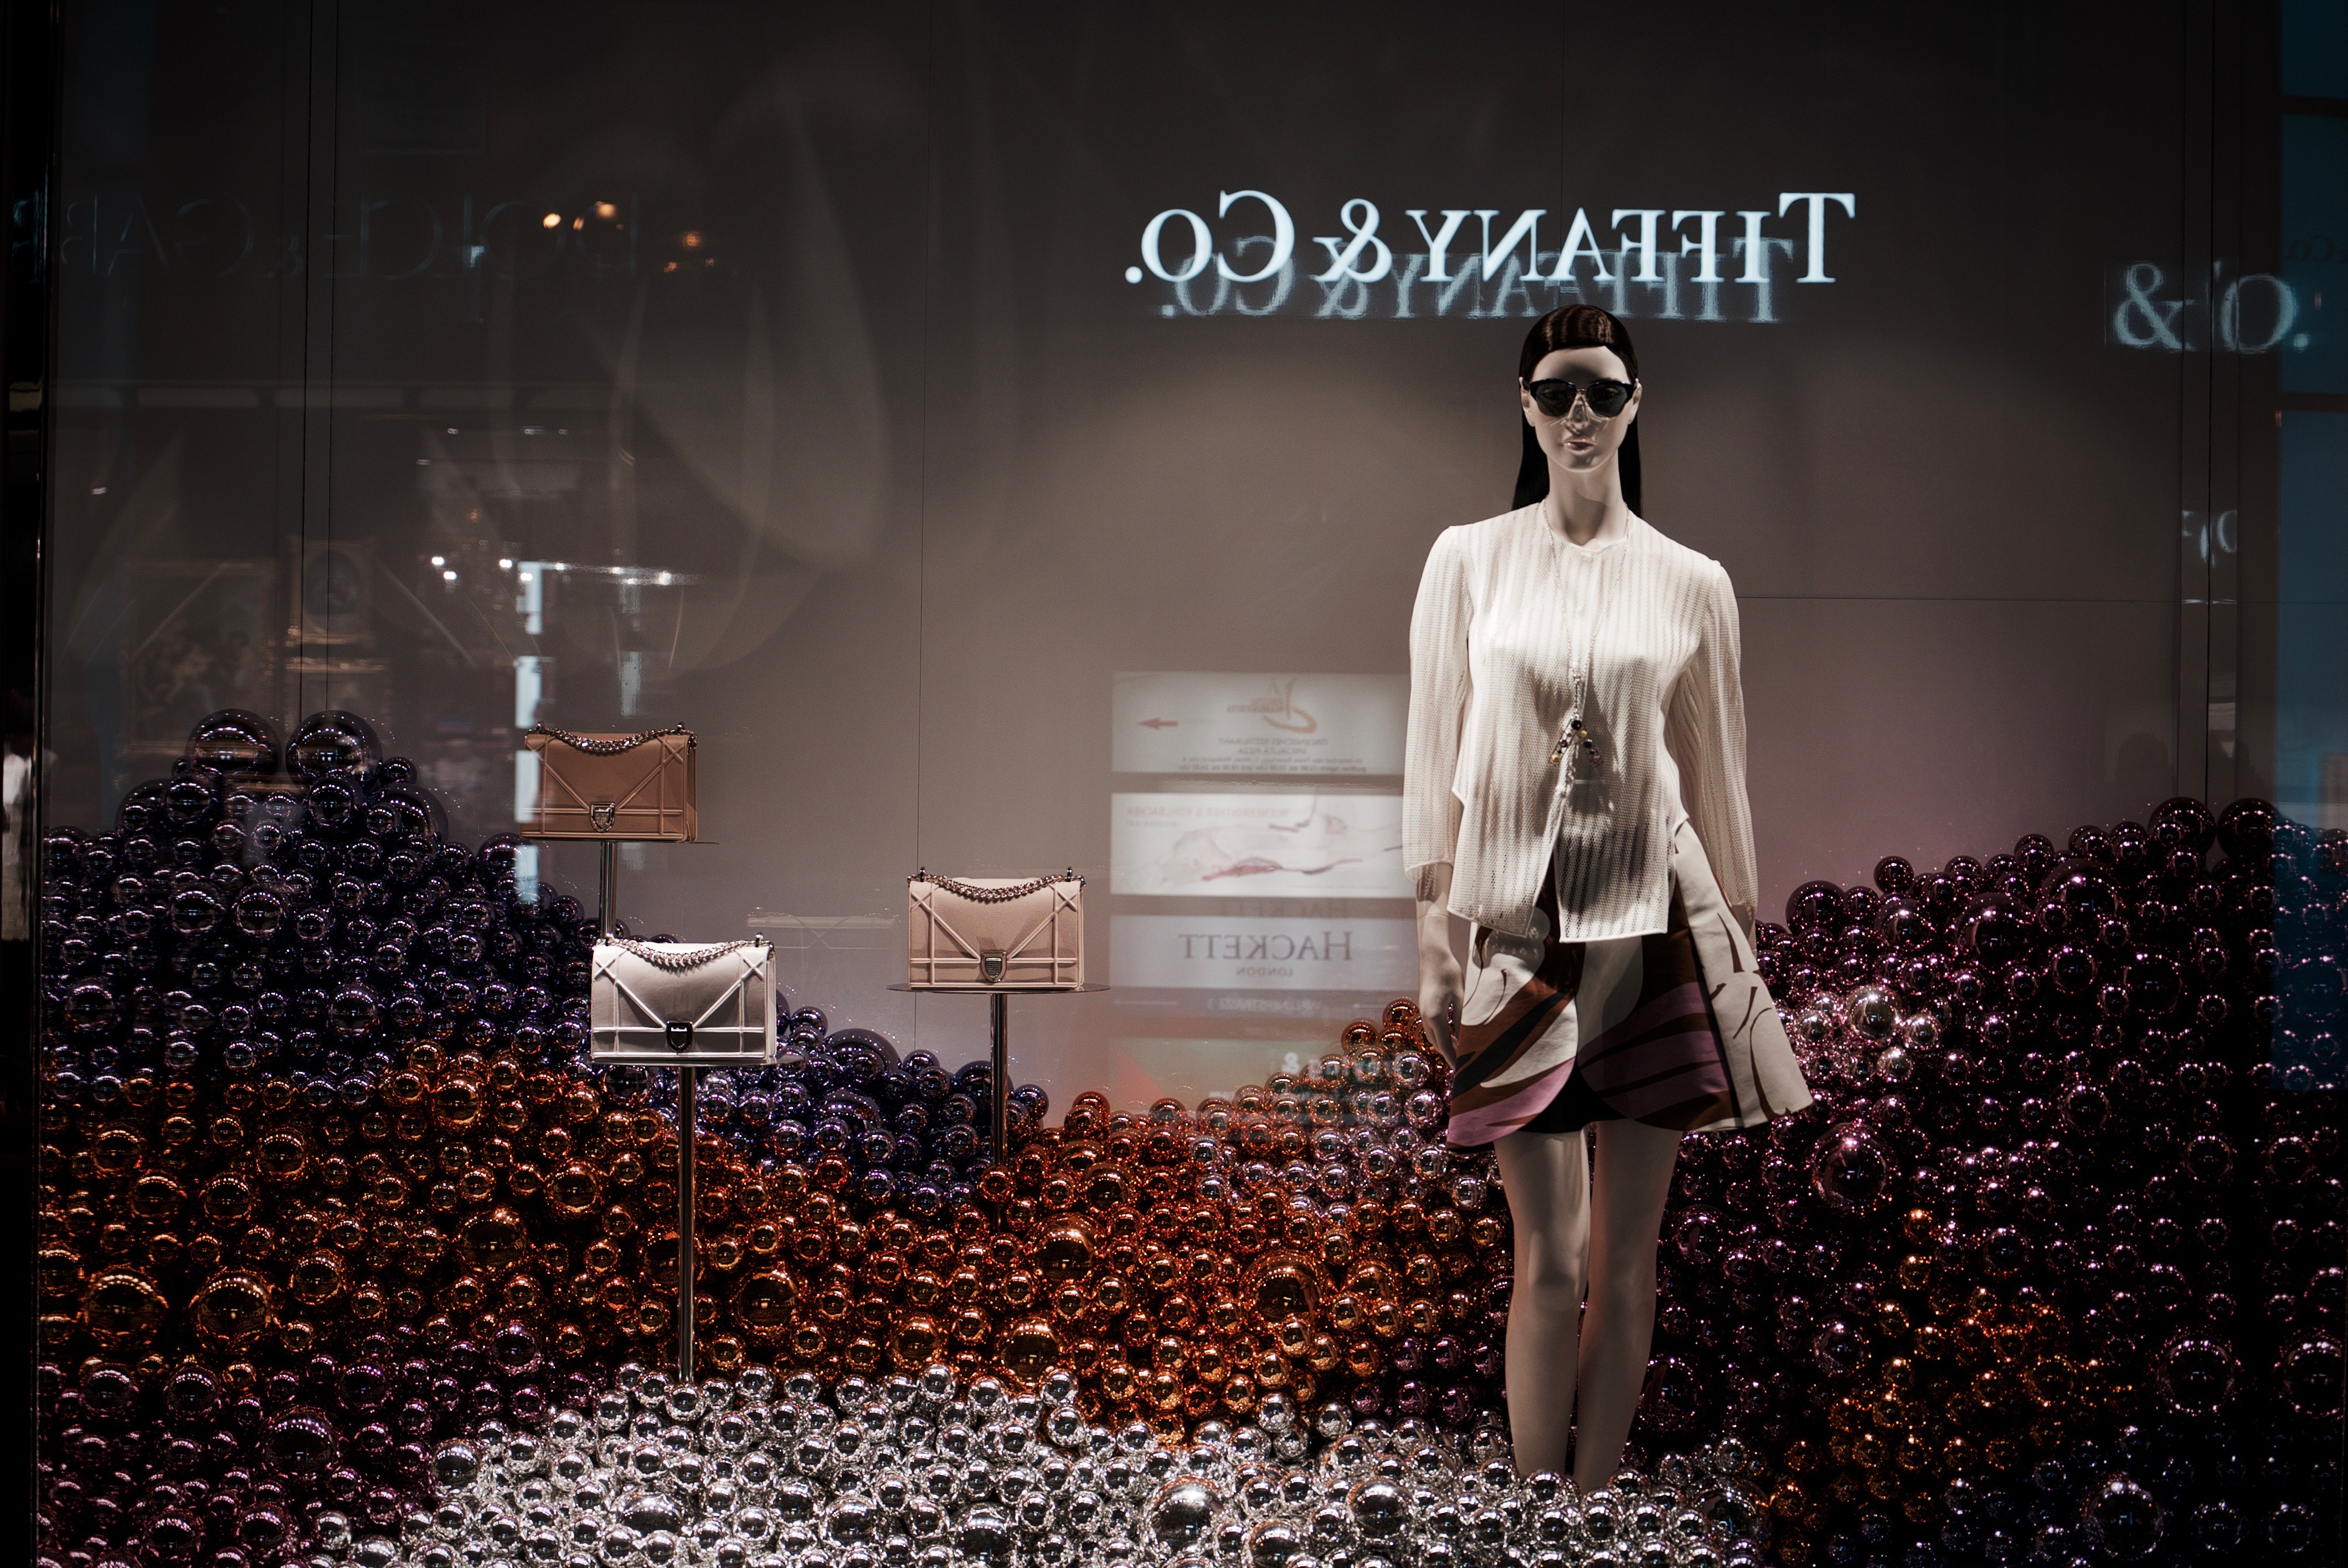
spring, fashion, christmas, shop window, festive, bauble, performance art, stage, runway, fashion design, fashion show, musical theatre